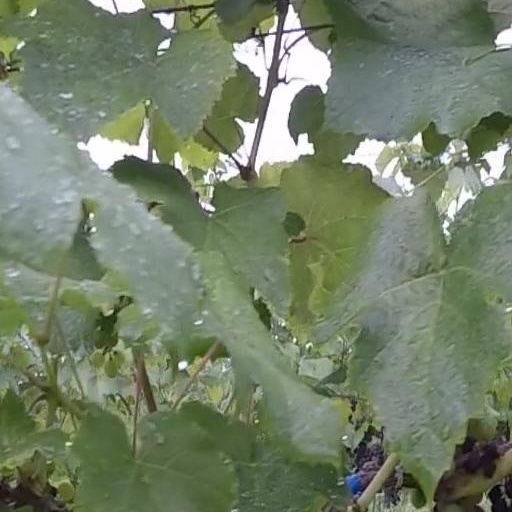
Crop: grape